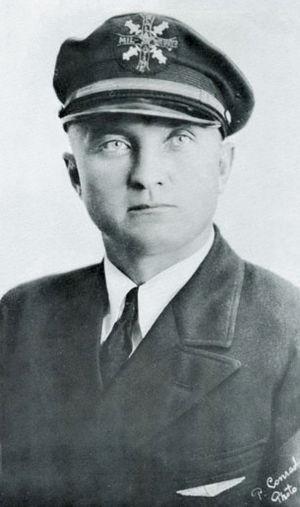
Steponas Darius, né sous le nom de Steponas Darašius et connu aux États-Unis sous le nom de Stephen Darius, né le 8 janvier 1896 à Rubiškė dans l'Empire russe, aujourd'hui en Lituanie, et mort le 17 juillet 1933 près de Soldin en Allemagne nazie, est un sportif et un pilote lituanien-américain.